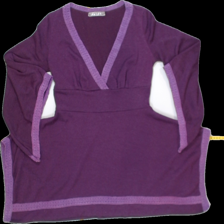
View: front
Type: Top
Category: Ladies
Brand: Not Applicable
Colors: Purple
Material: 100% polyester
Pattern: Plain
Cut: V-collar
Size: M
Trend: No trend
Stains: No
Damage: 0
Price range: <50
Recommended usage: Export